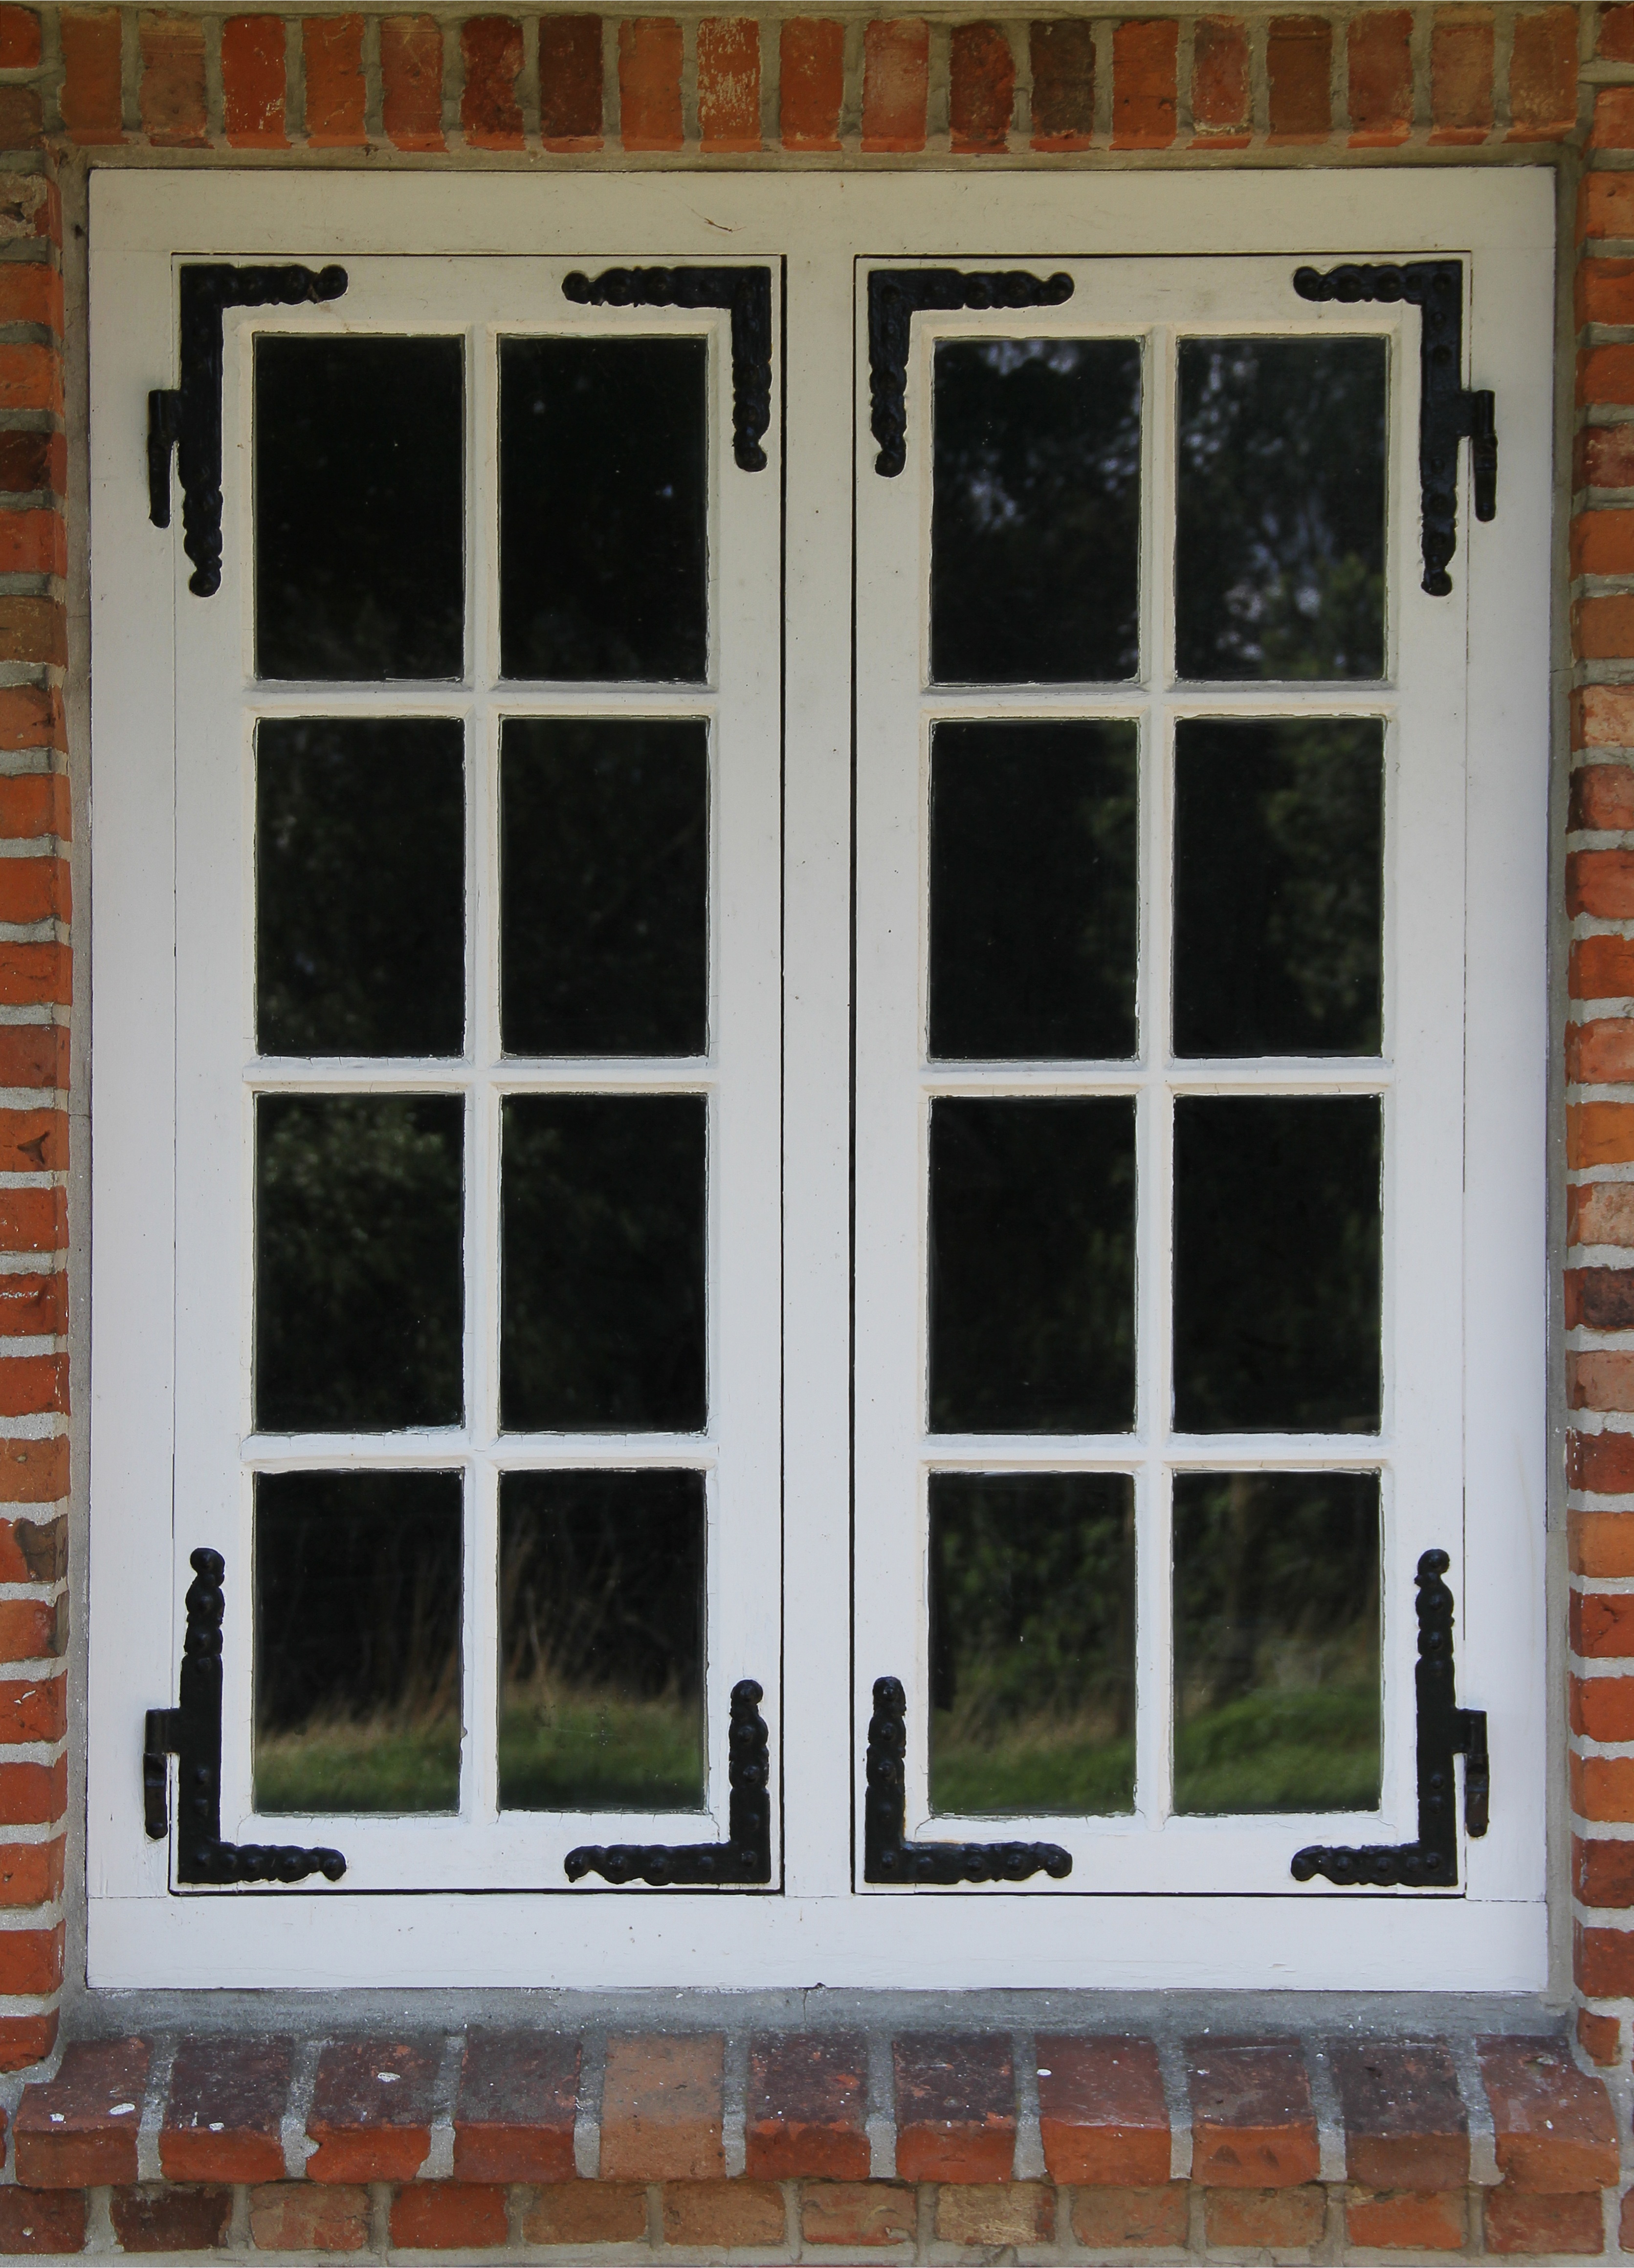
window, glass, old, facade, door, interior design, window covering, sash window